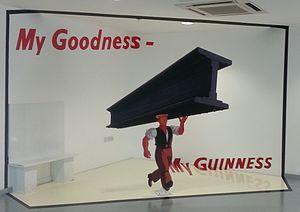
Publicité Guiness au Guiness Storehouse de Dublin
Guinness est une marque de bière ainsi qu'une brasserie irlandaise. Fondée en 1759, celle-ci est devenue une entreprise de taille mondiale avec l'acquisition en 1986 de Distillers Company, un groupe écossais possédant notamment les marques de whiskies Johnnie Walker, Ballantine's ou Chivas Regal. Guinness PLC a disparu en 1997, date de la création de l'entreprise Diageo PLC par fusion-acquisition avec Grand Metropolitan.